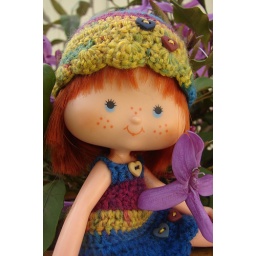
hat &amp;amp; dress by Susy the enchanted pumpkin